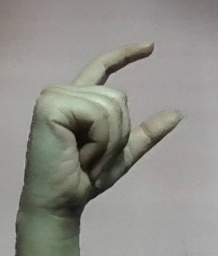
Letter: dal